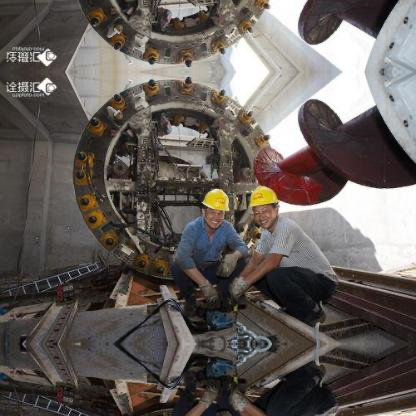
Objects in the image:
label: helmet
label: helmet